King Abdulaziz International Airport

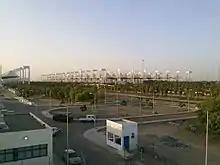
Hajj Terminal

King Abdulaziz International Airport (IATA: JED, ICAO: OEJN, colloquially referred to as Jeddah Airport, Jeddah International Airport, or KAIA), is a major international airport serving the cities of Jeddah and Mecca in Saudi Arabia, located north of Jeddah and covering an area of . The airport is the busiest in the kingdom and the third-largest by land area. It is also one of the busiest airports in the Middle East. Opened in 1981, it was built to replace the now-demolished Jeddah International Airport located in Al-Kandarah, and is named after the founder of Saudi Arabia, King Abdulaziz.